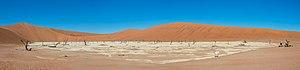
Dead Vlei est une cuvette d'argile blanche située près du célèbre salar de Sossusvlei, dans le désert du Namib, en Namibie.